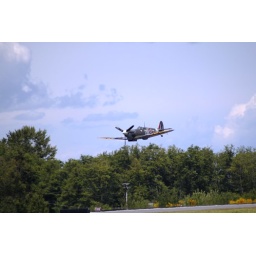
Flying Heritage Collection Fly Day May 22 2010 - Paul Allen's vintage airplane museum, many in flying order